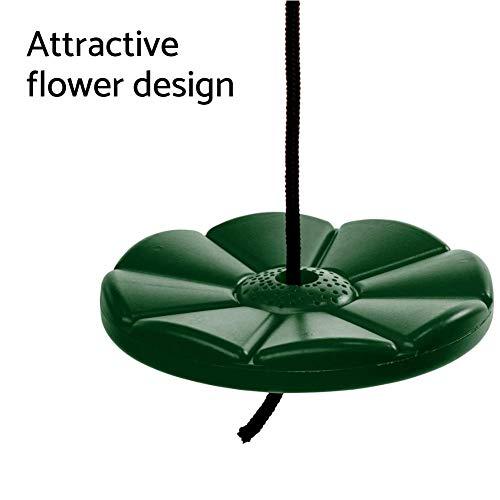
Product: Blue Rabbit Play Disc Monkey Swing with Rope/Chain for Falcon Zip Line, Green
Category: Toys & Games | Sports & Outdoor Play | Play Sets & Playground Equipment | Parts & Hardware
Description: Designed for use with Blue Rabbit Play Falcon Zip Line Kits Models 2001-01-001 and 2001-02-001.
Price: $62.98
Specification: ProductDimensions:11x11x1.6inches|ItemWeight:2pounds|ShippingWeight:2.3pounds(Viewshippingratesandpolicies)|DomesticShipping:ItemcanbeshippedwithinU.S.|InternationalShipping:ThisitemcanbeshippedtoselectcountriesoutsideoftheU.S.LearnMore|ASIN:B074SZDVWC|Itemmodelnumber:2002-02-001|Manufacturerrecommendedage:36months-10years